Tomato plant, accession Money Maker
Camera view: tilt-top (135 deg); turntable rotation: 330 degrees
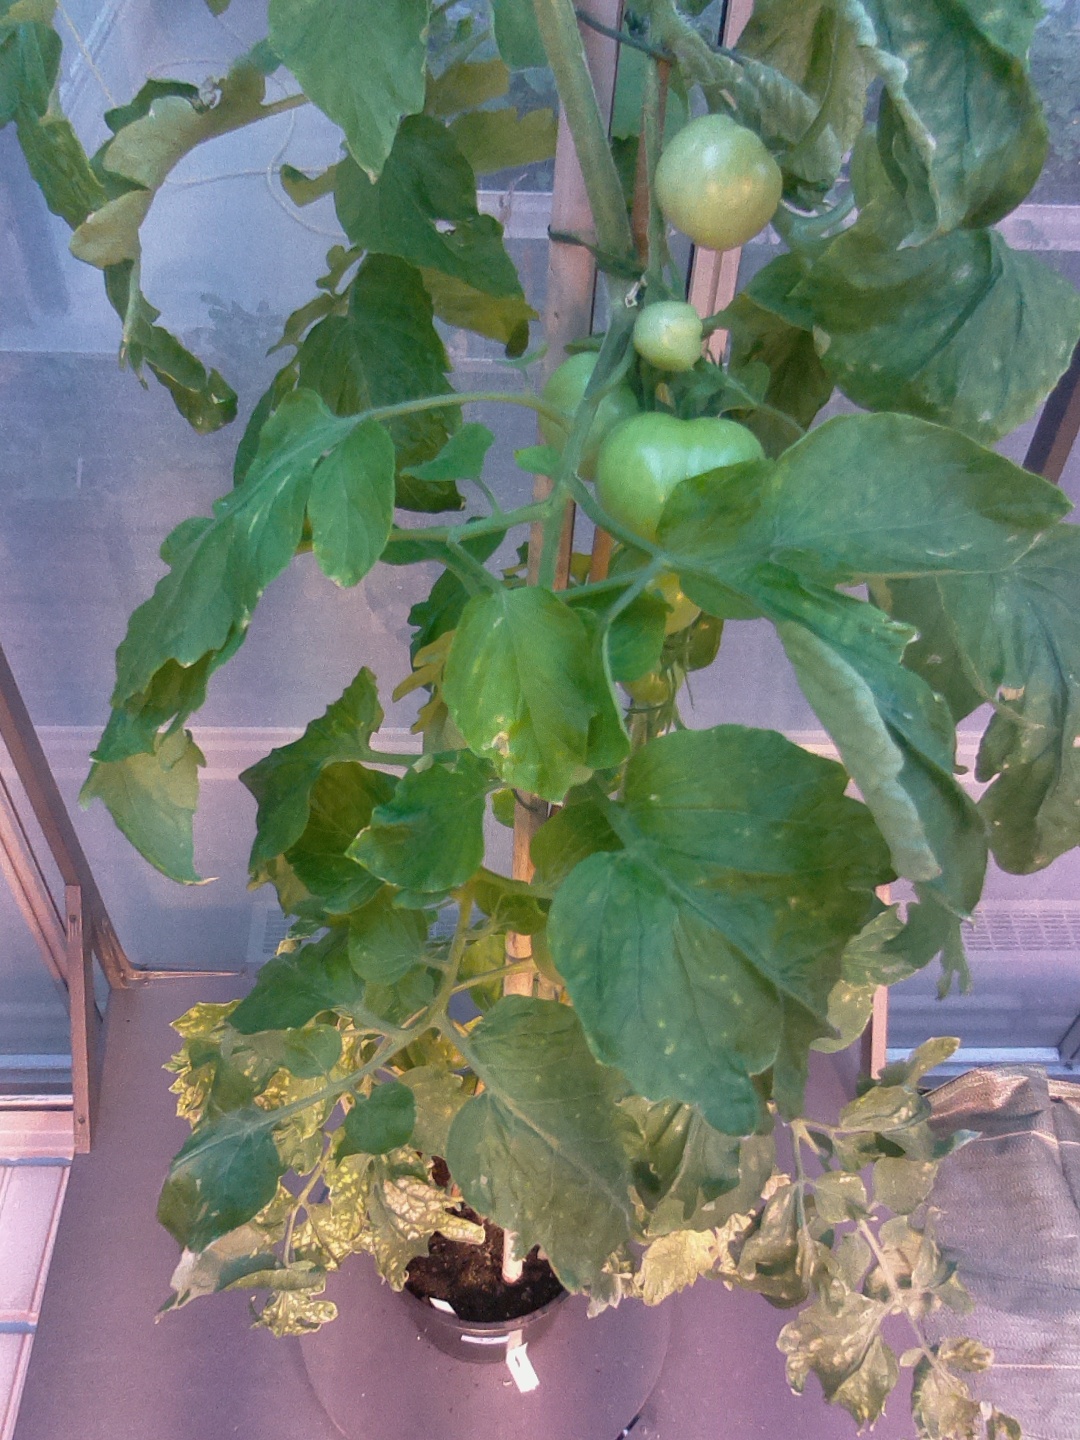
BBCH growth stage 77: 70%-80% of final fruit size